Shadow Cities (book)

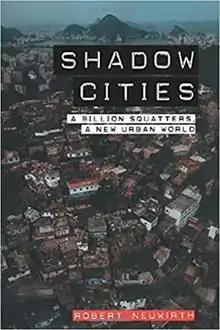
Cover of book

Shadow Cities: A Billion Squatters, A New Urban World is a 2004 book by Robert Neuwirth. He wrote it after visiting informal settlements such as Dharavi, Kibera and Rocinha.